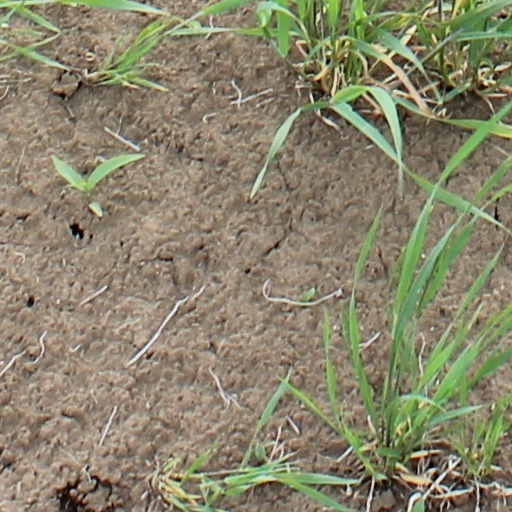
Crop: wheat